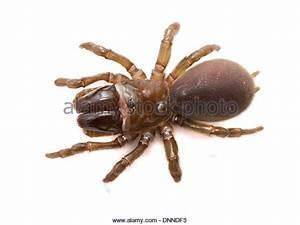
spider